Fir and Pond Woods

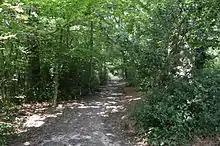
A path in Fir Wood

Fir and Pond Woods is a 29 hectare nature reserve in Potters Bar in Hertfordshire. It is managed by the Herts and Middlesex Wildlife Trust. It is two separate woods, with Fir Wood connected by a short footpath to the large Pond Wood to the south.